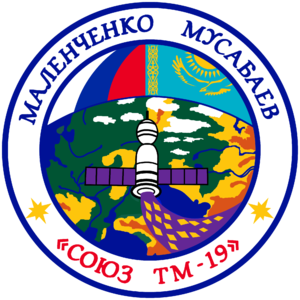
50° 54′ N, 64° 36′ E
Talgat Amangeldyouly Moussabaïev, né le 7 janvier 1951 à Kargaly, en RSS kazakhe, est un cosmonaute kazakh. Il est actuellement directeur de l'agence spatiale kazakhe KazCosmos.
Ulf Dietrich Merbold est un spationaute allemand né le 20 juin 1941 né à Greiz en Thuringe.